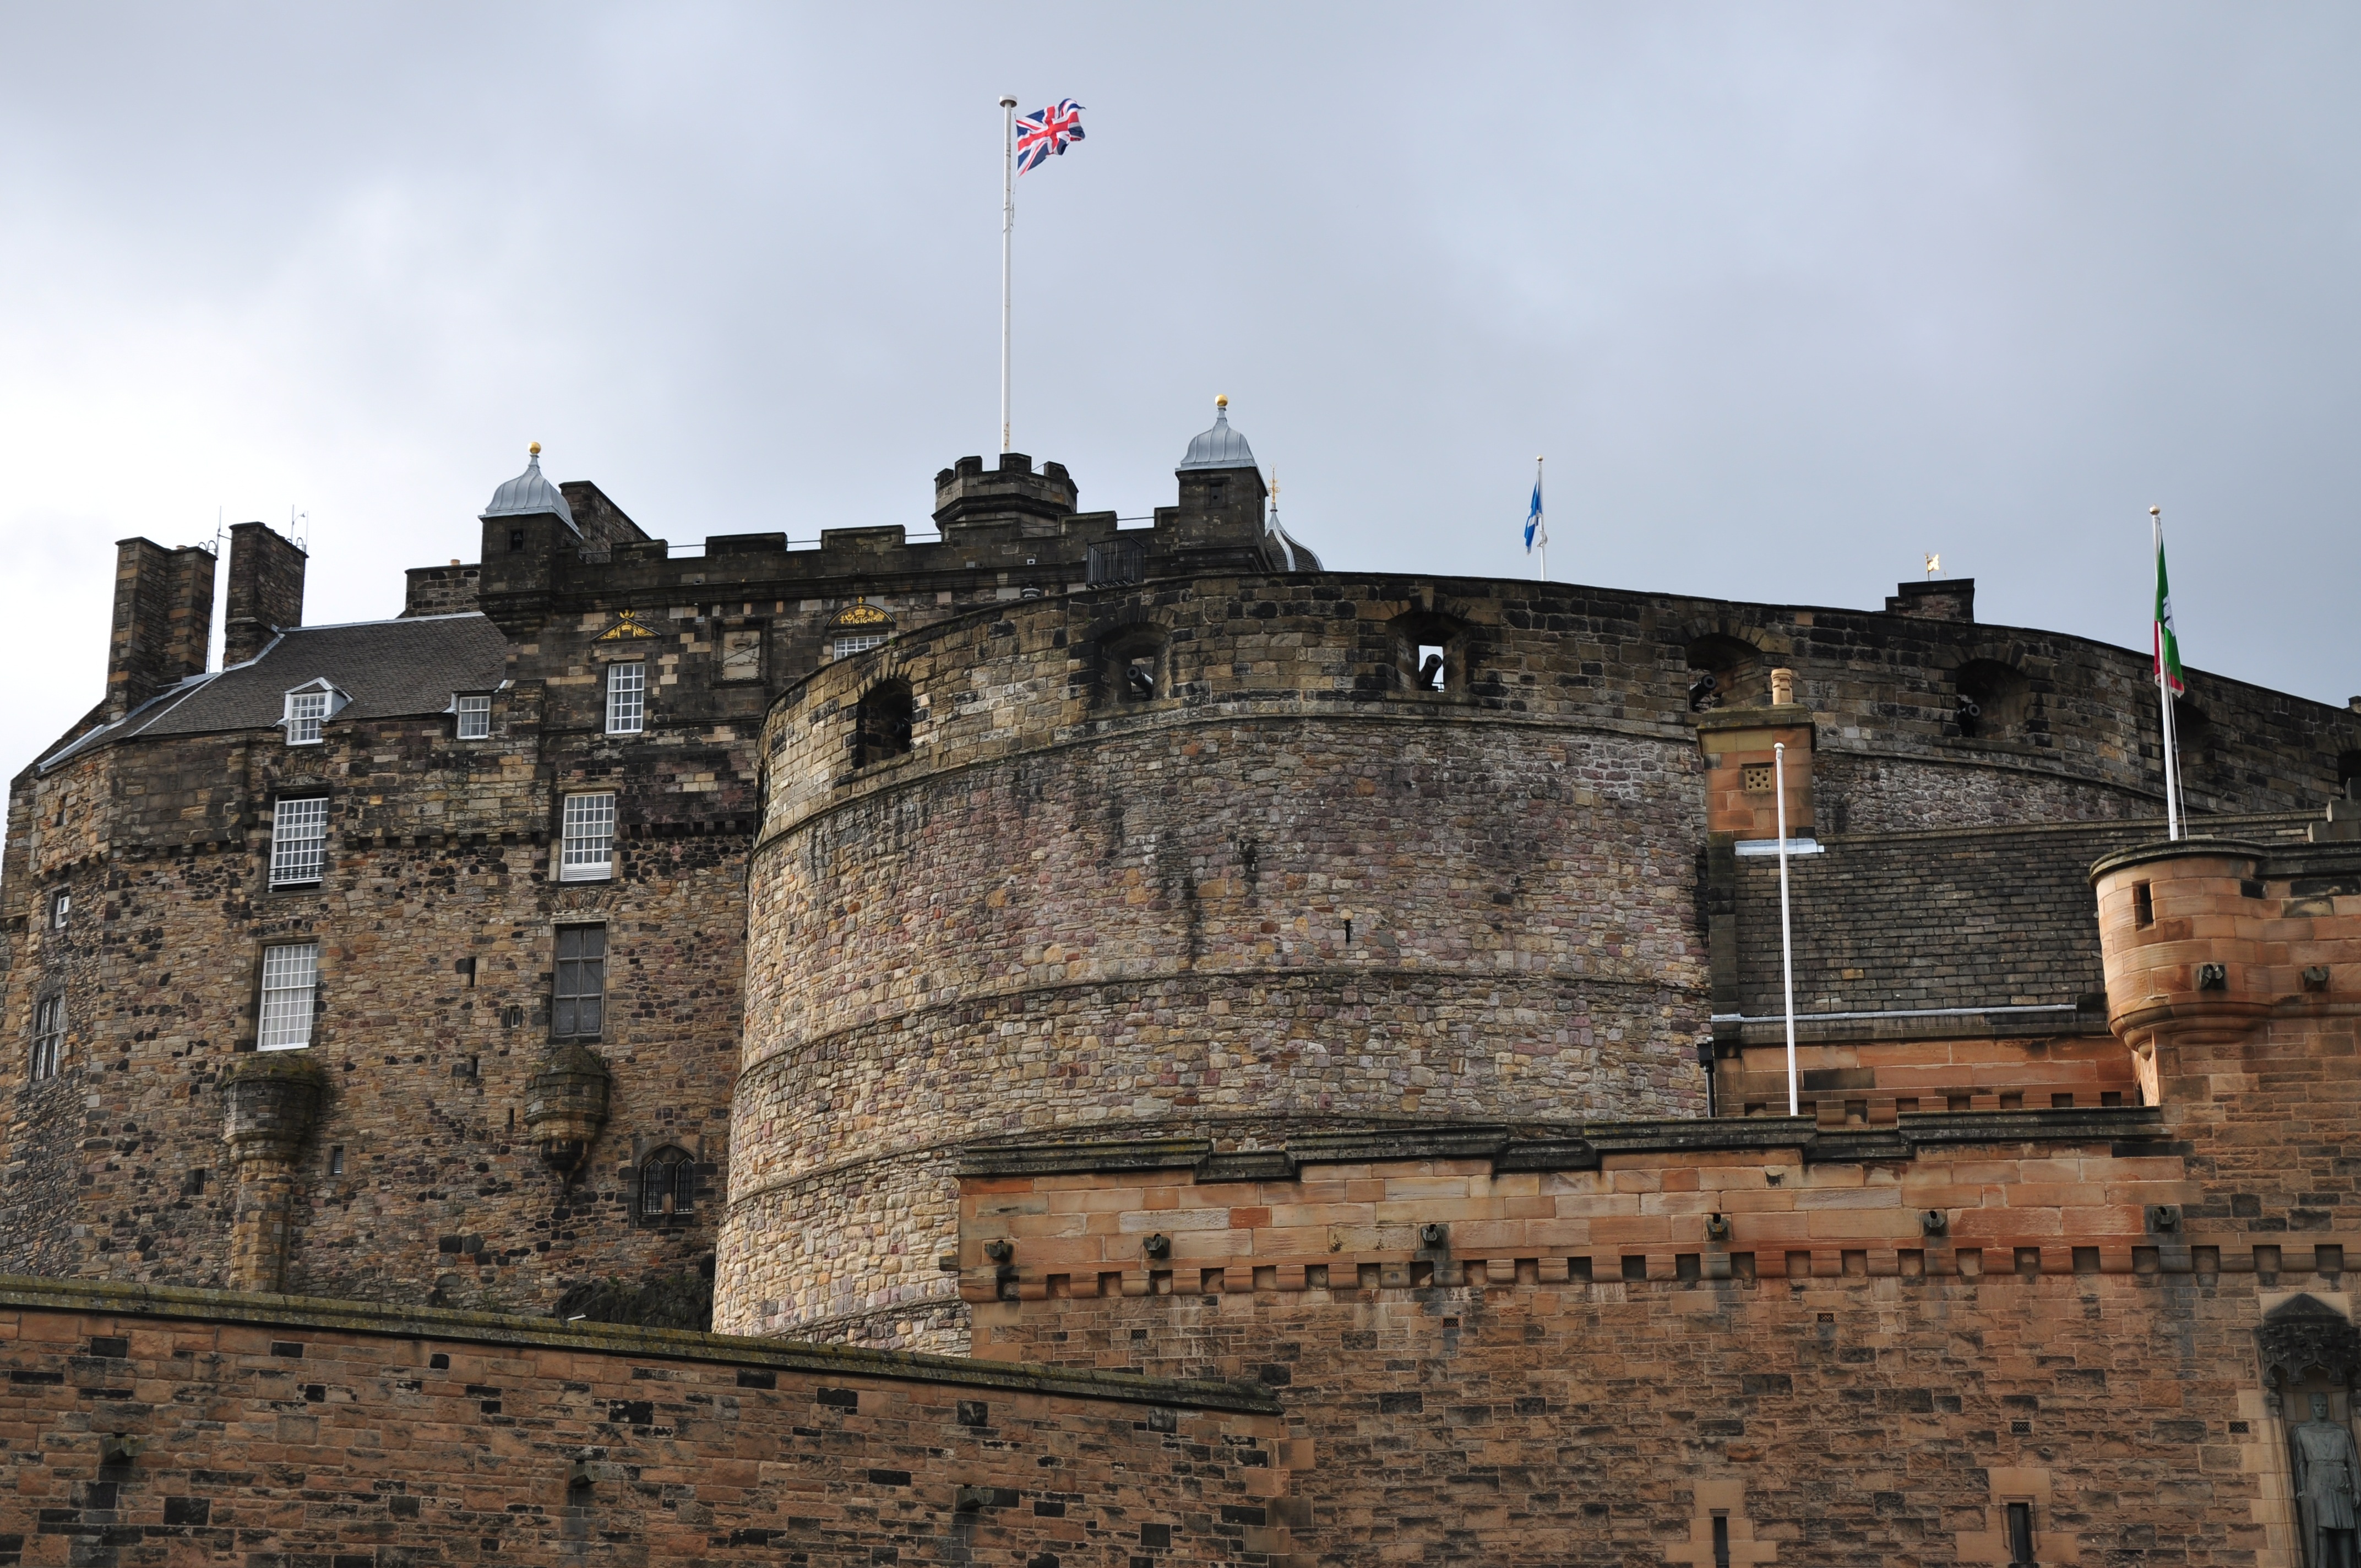
building, chateau, wall, castle, fortification, history, scotland, edinburgh, middle ages, ancient history